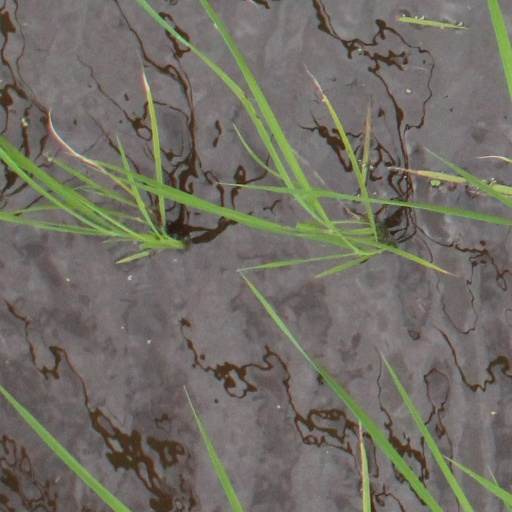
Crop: rice